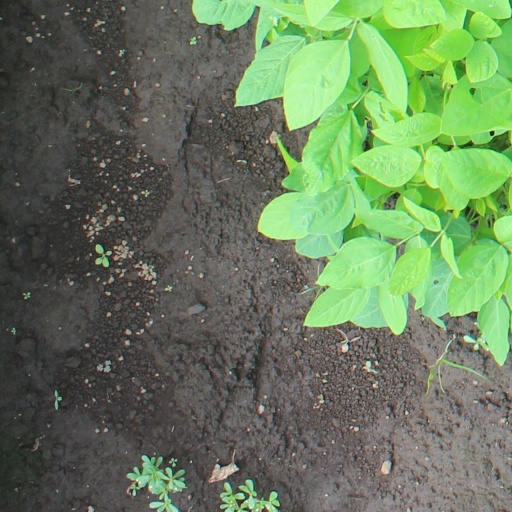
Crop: soybean